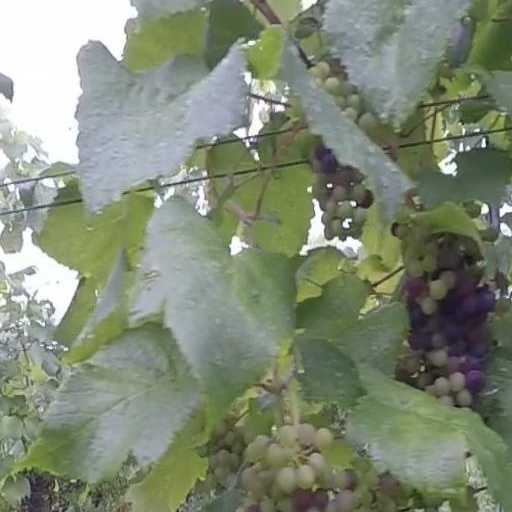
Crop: grape